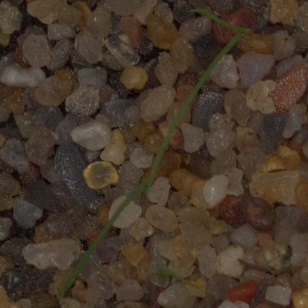
Label: loose_silkybent